Medieval fortification

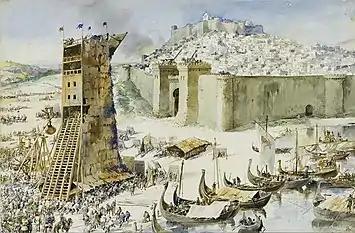
A depiction of the Siege of Lisbon in 1147 CE by Roque Gameiro. There are catapults mounted on the towers of the city's walls. The type of catapult utilized is unknown but based on the appearance it is likely a mangonel or an onager.

Sieges were common during the Middle Ages and because of this many cities fortified their walls and castles to defend against the use of siege engines by their attackers. Many cities utilized catapults that would hurl stones and other missiles at enemy siege engines and soldiers. The most commonly used catapult for defense was the trebuchet, a torsion powered catapult that dominated the Middle Ages both offensively and defensively. The trebuchet was known for its considerable force but required a longer loading time compared to other siege engines, sometimes taking up to an hour, which lead to some cities using catapults such as the mangonel and onager instead, which could put projectiles downrange much faster than the trebuchet. The trebuchet’s destructive force caused engineers to thicken walls, round out towers, and to redesign fortifications so that they could employ trebuchets for defense. The Ayyubids between 1196 and 1218 built towers mounted with massive trebuchets, which hypothetically would use their height advantage to take out opposing siege engines. Ballistas were another type of catapult utilized as a defensive weapon, however they were not often used. This is because their missiles sometimes lacked the force to dismantle enemy siege engines and their immobility confined them to the top of a city's towers were they could easily be taken out by enemy catapults, including offensive ballistas which were usually employed for the very reason of dismantling defenses on the top of towers and keeping defenders off of a wall's battlements. After the invention of cannons near the beginning of 12th century CE, many torsion powered catapults became largely obsolete and cannons became commonplace medieval siege engines by the 15th century. While mostly used for offensive purposes, the first recorded use of a cannon in Europe was to defend the city of Algeciras during the siege of 1343-44. However slow to load, cannons proved to be devastating weapons that could level a city's walls or destroy siege engines with only a single projectile.